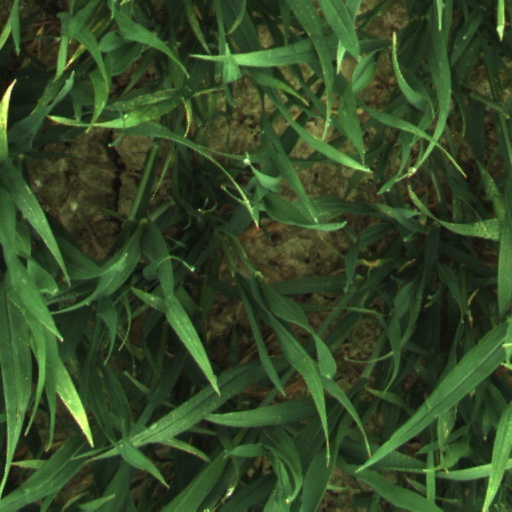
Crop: wheat